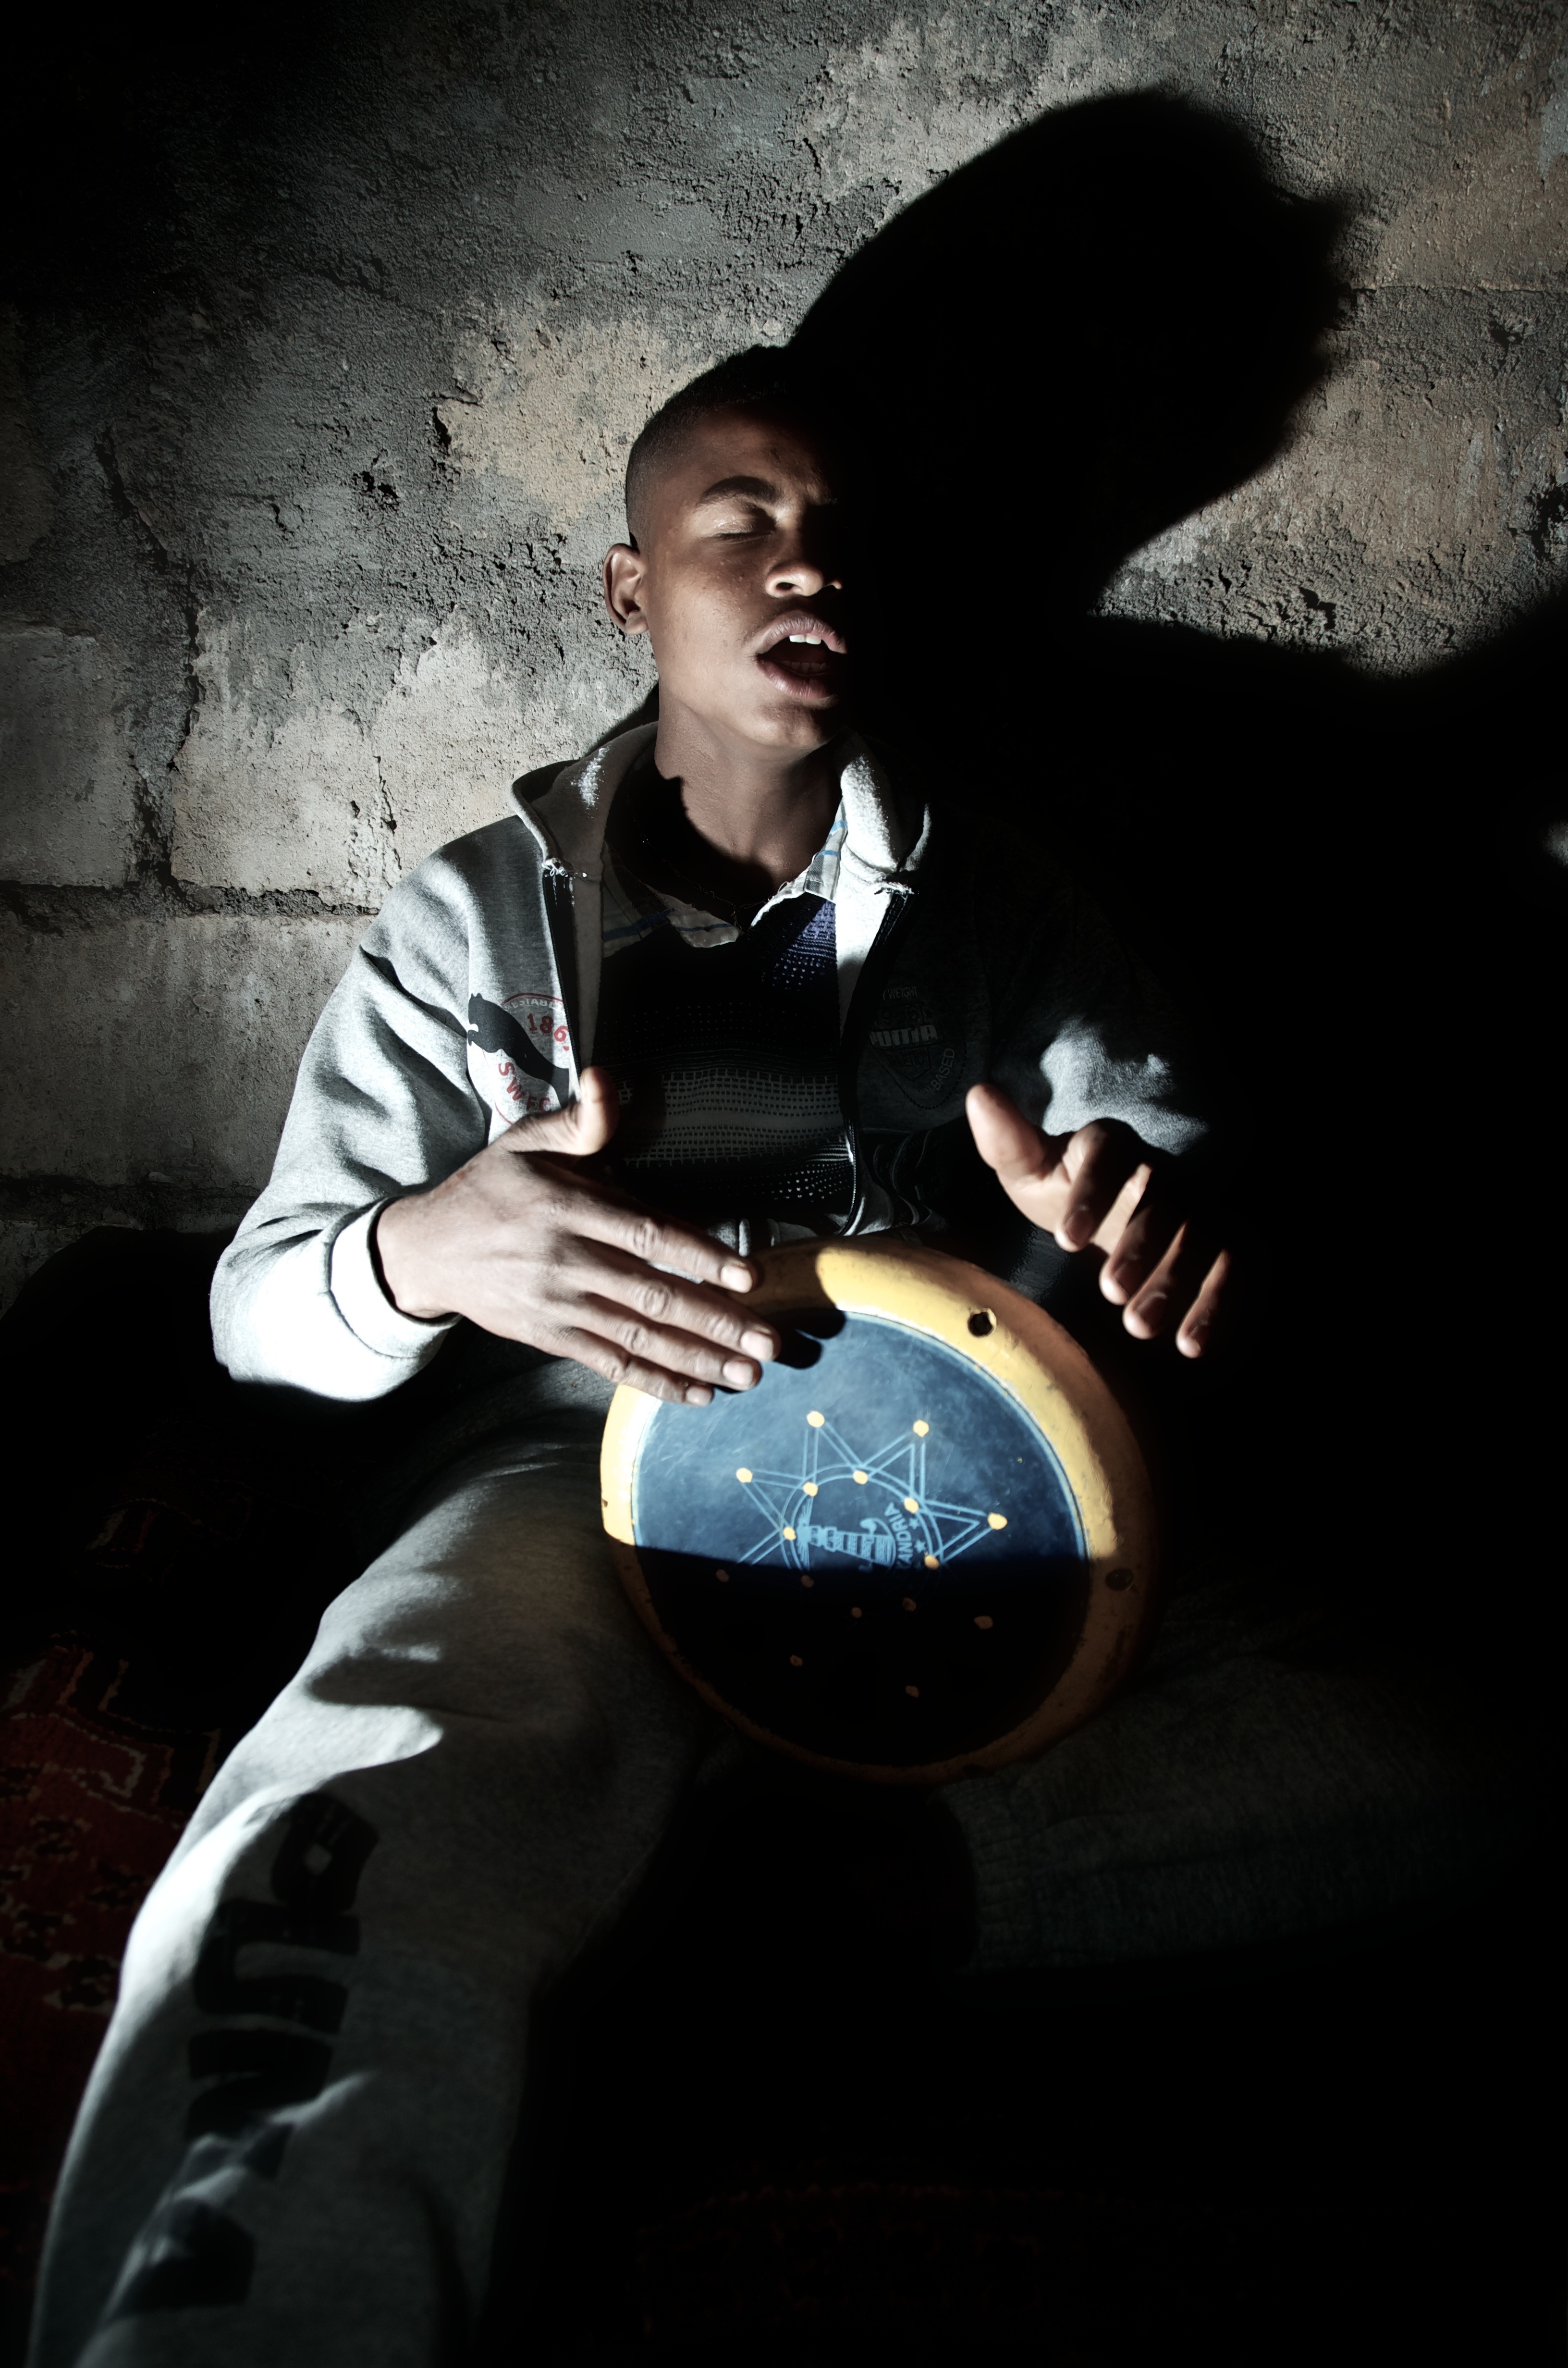
music, photography, male, portrait, young, instrument, darkness, playing, performer, musician, black, drum, guitarist, drummer